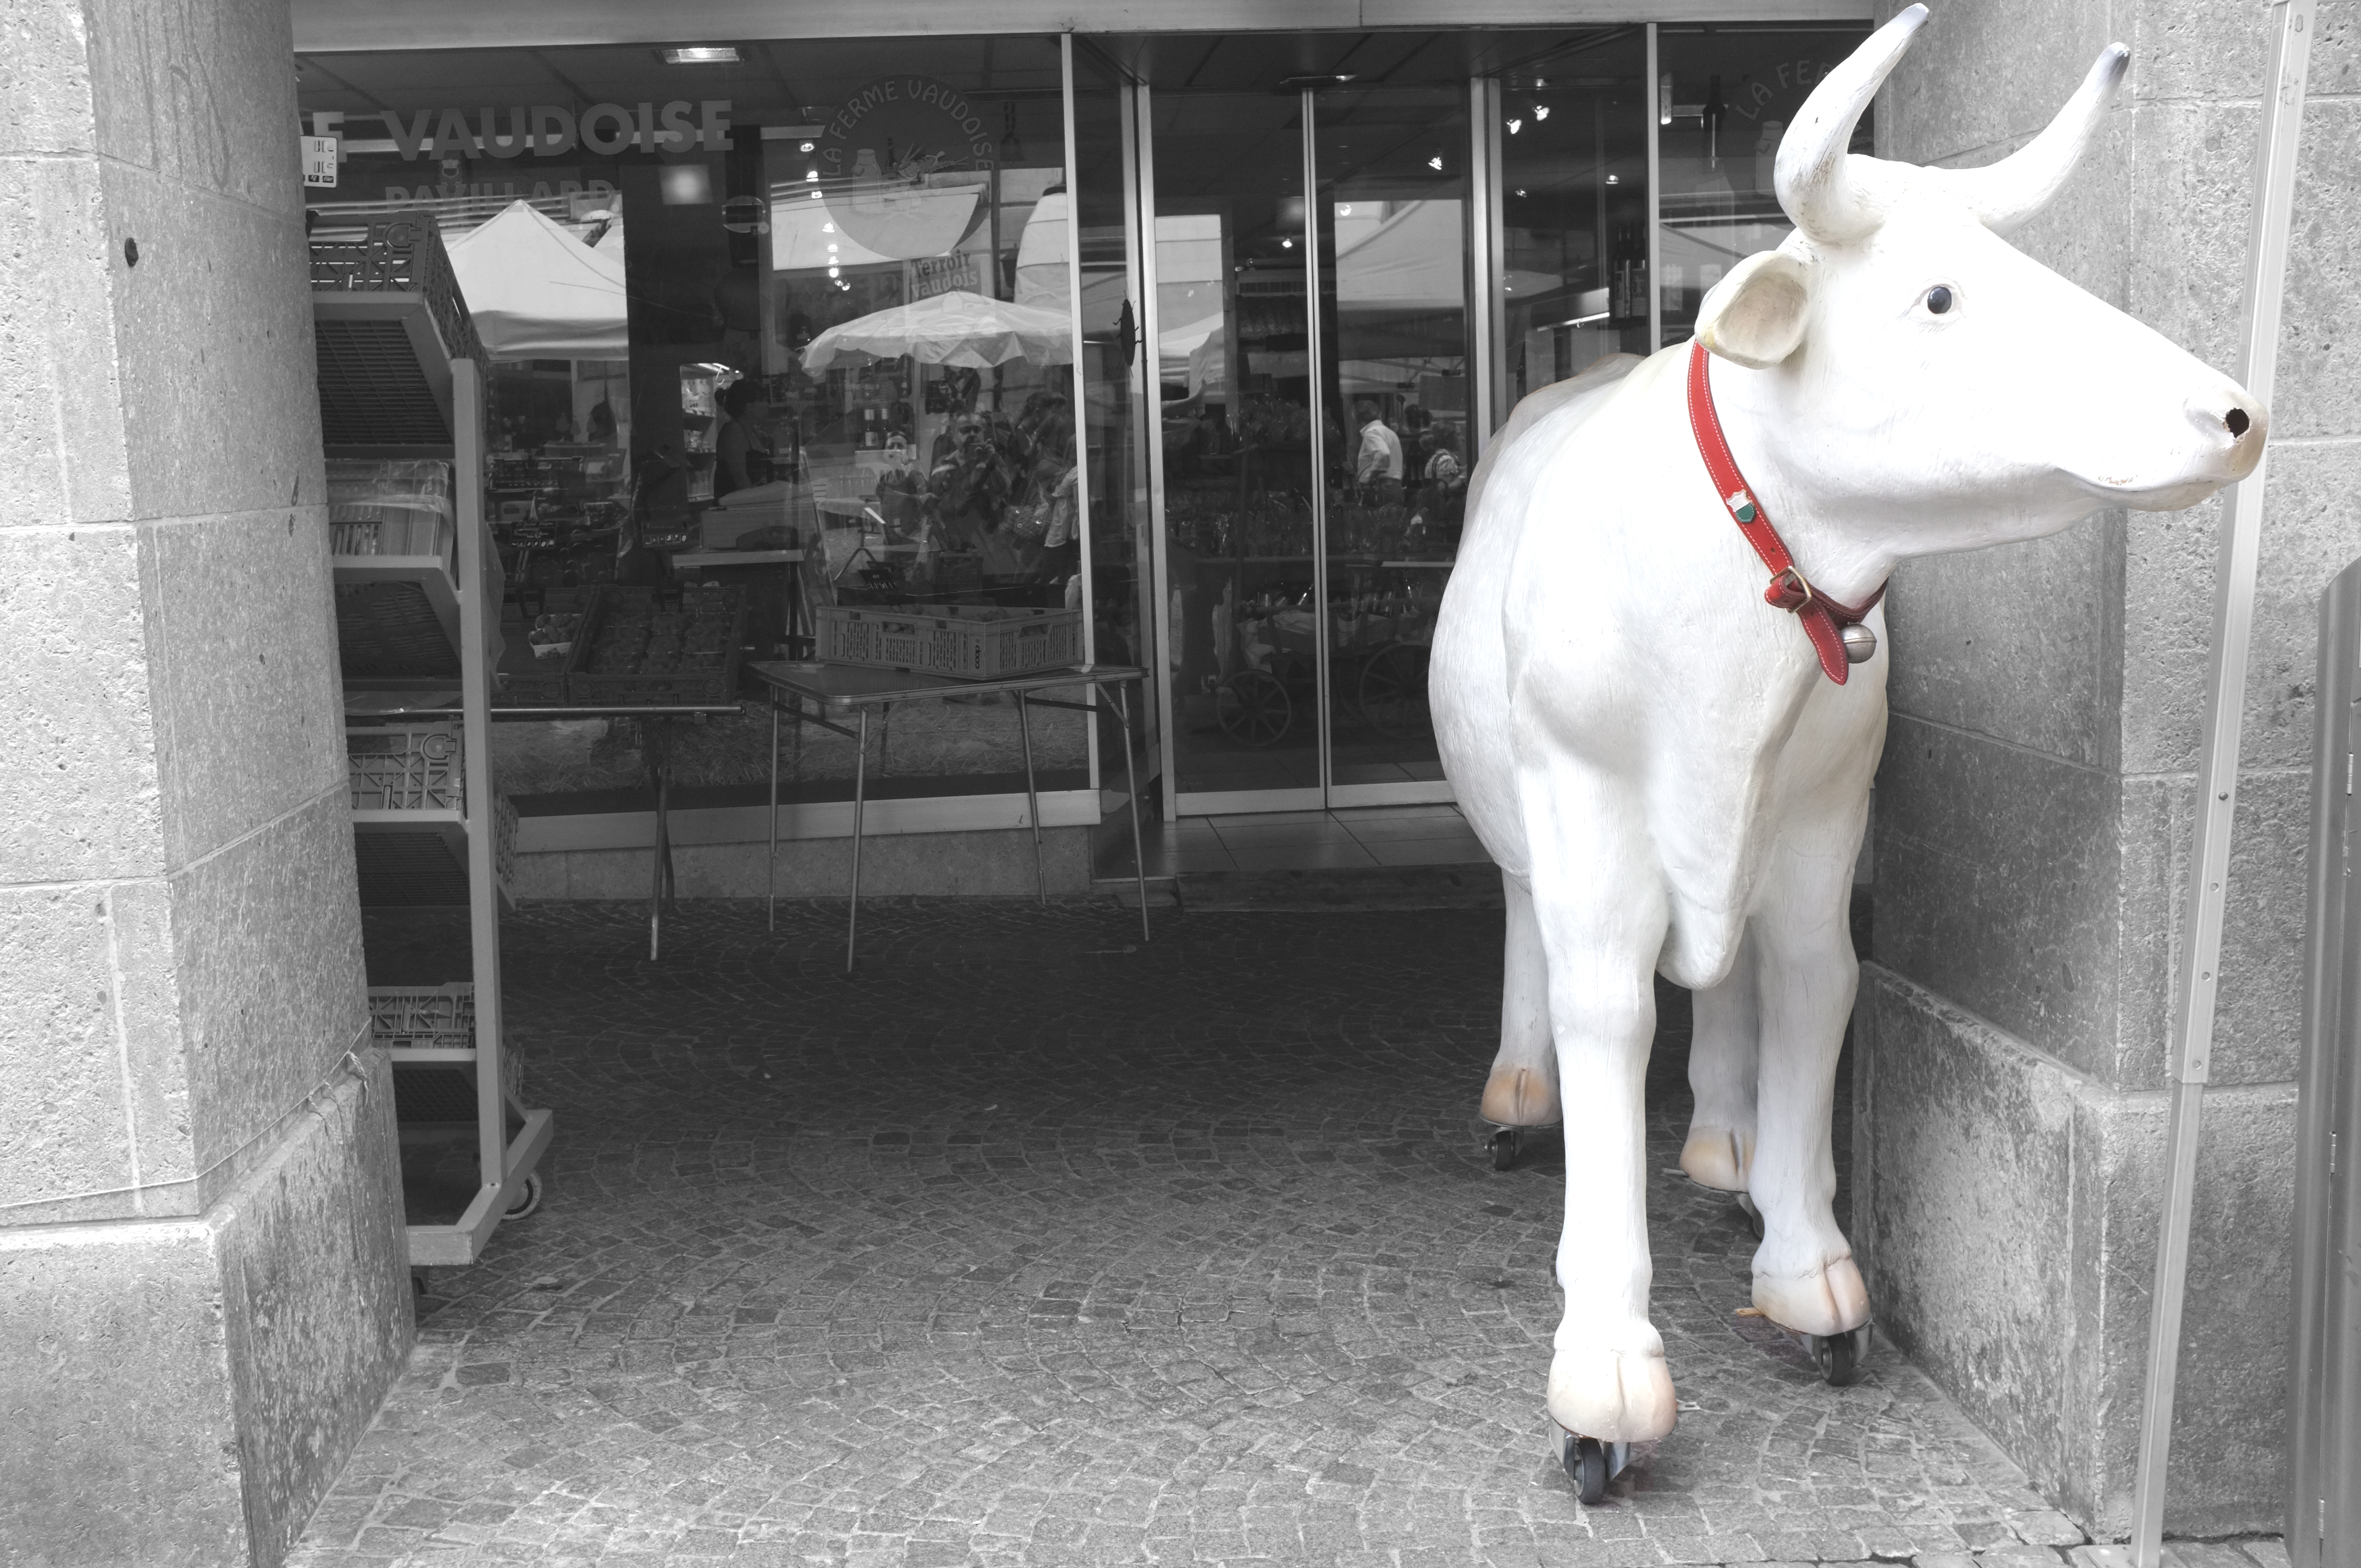
black and white, white, street, dog, urban, fujifilm, mammal, black, monochrome, bw, blackandwhite, 2012, x100, switzerland, fuji, finepixx100, lausanne, monochrome photography, dog like mammal, horse like mammal